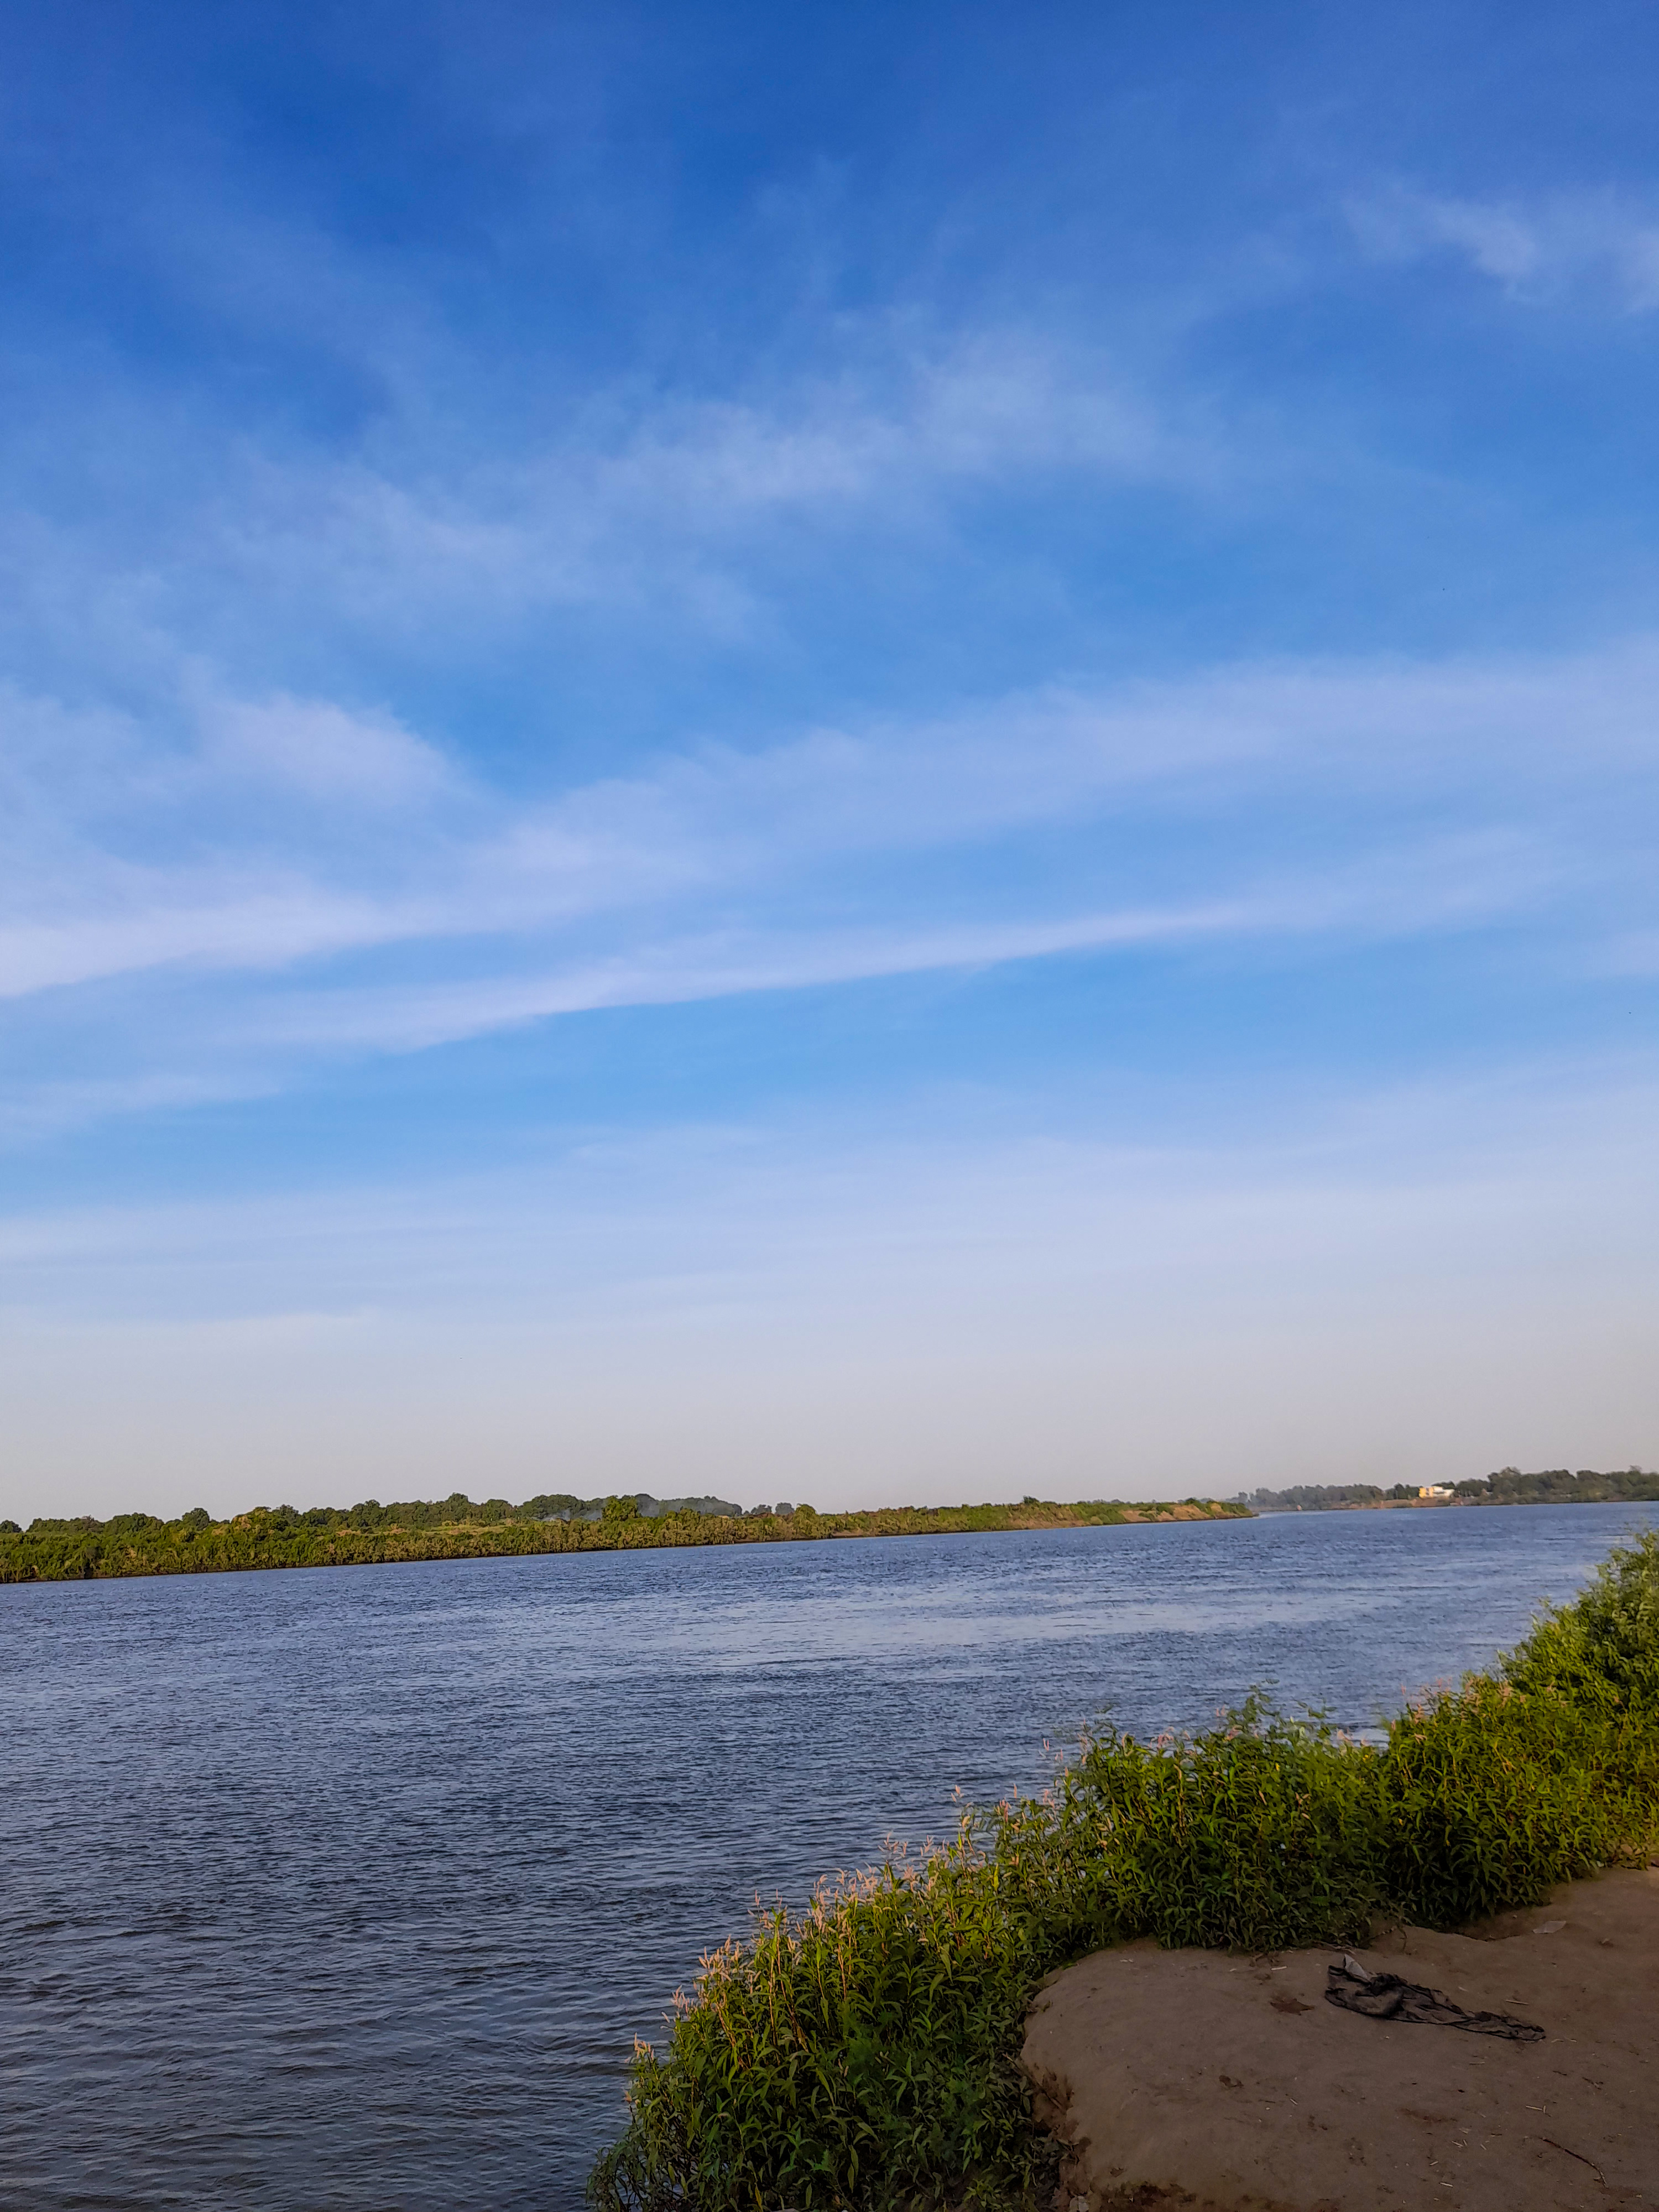
الوصف بالفصحى: إطلالة على النيل
التصنيف: Uncategorized